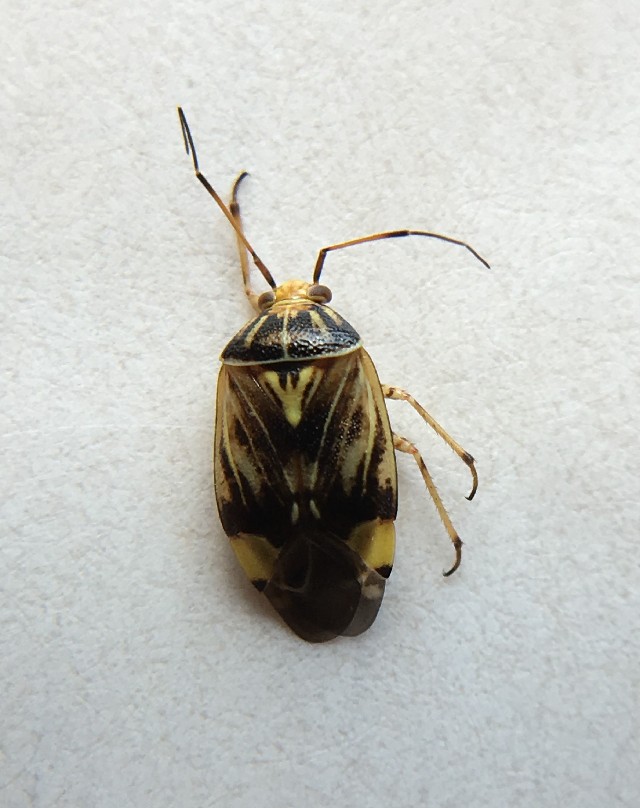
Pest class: lygus_bug